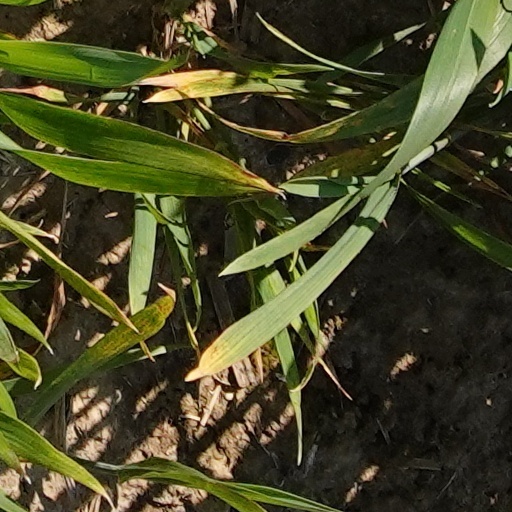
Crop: wheat